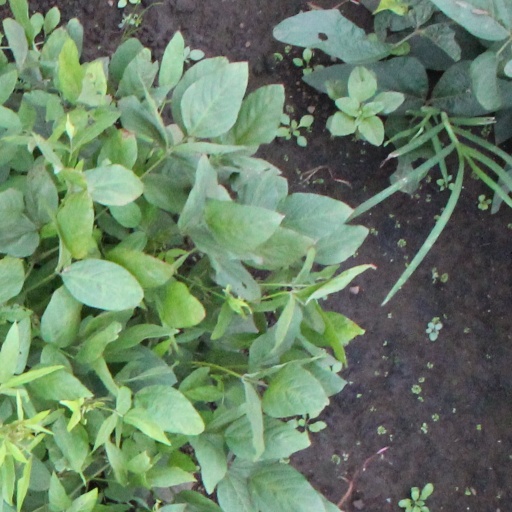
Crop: soybean